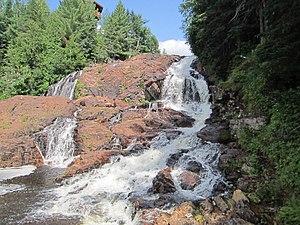
Chutes de la Petite rivière Bostonnais vu en bas de la tour d'observation.
La Petite rivière Bostonnais est un affluent de la rivière Saint-Maurice, coulant vers l'ouest dans la ville de La Tuque, en Mauricie, au Québec, au Canada.